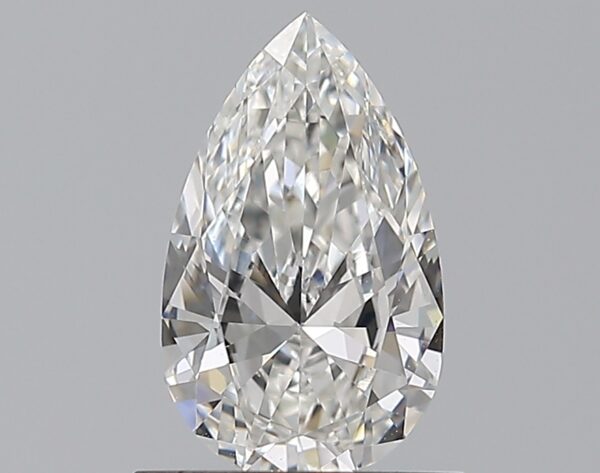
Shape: pear
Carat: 0.7
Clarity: VS2
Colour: F
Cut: EX
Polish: EX
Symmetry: VG
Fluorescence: M
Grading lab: GIA
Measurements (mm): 8.29 x 4.97 x 2.8